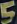
Number: 5